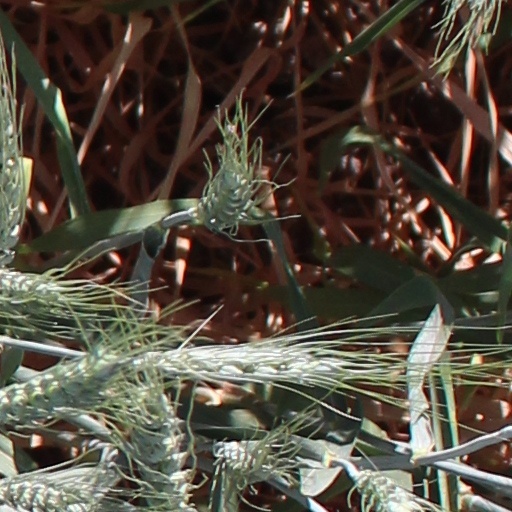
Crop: wheat